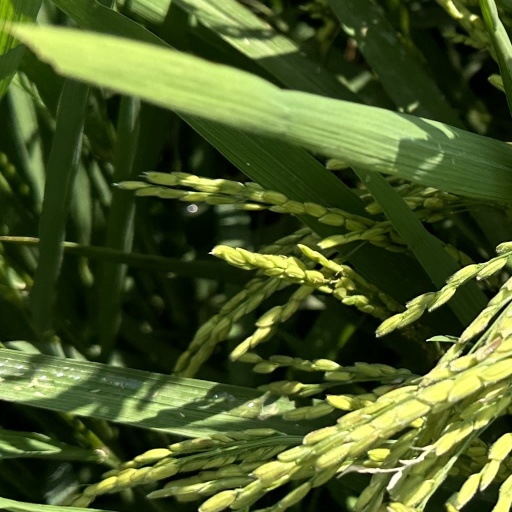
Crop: rice